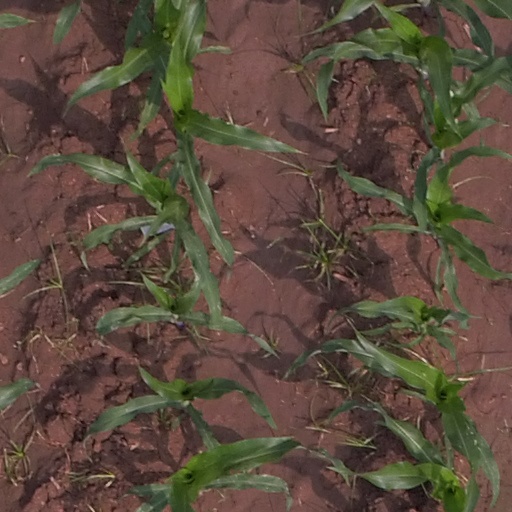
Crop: maize; corn